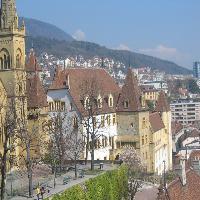
Weather: sun or clear